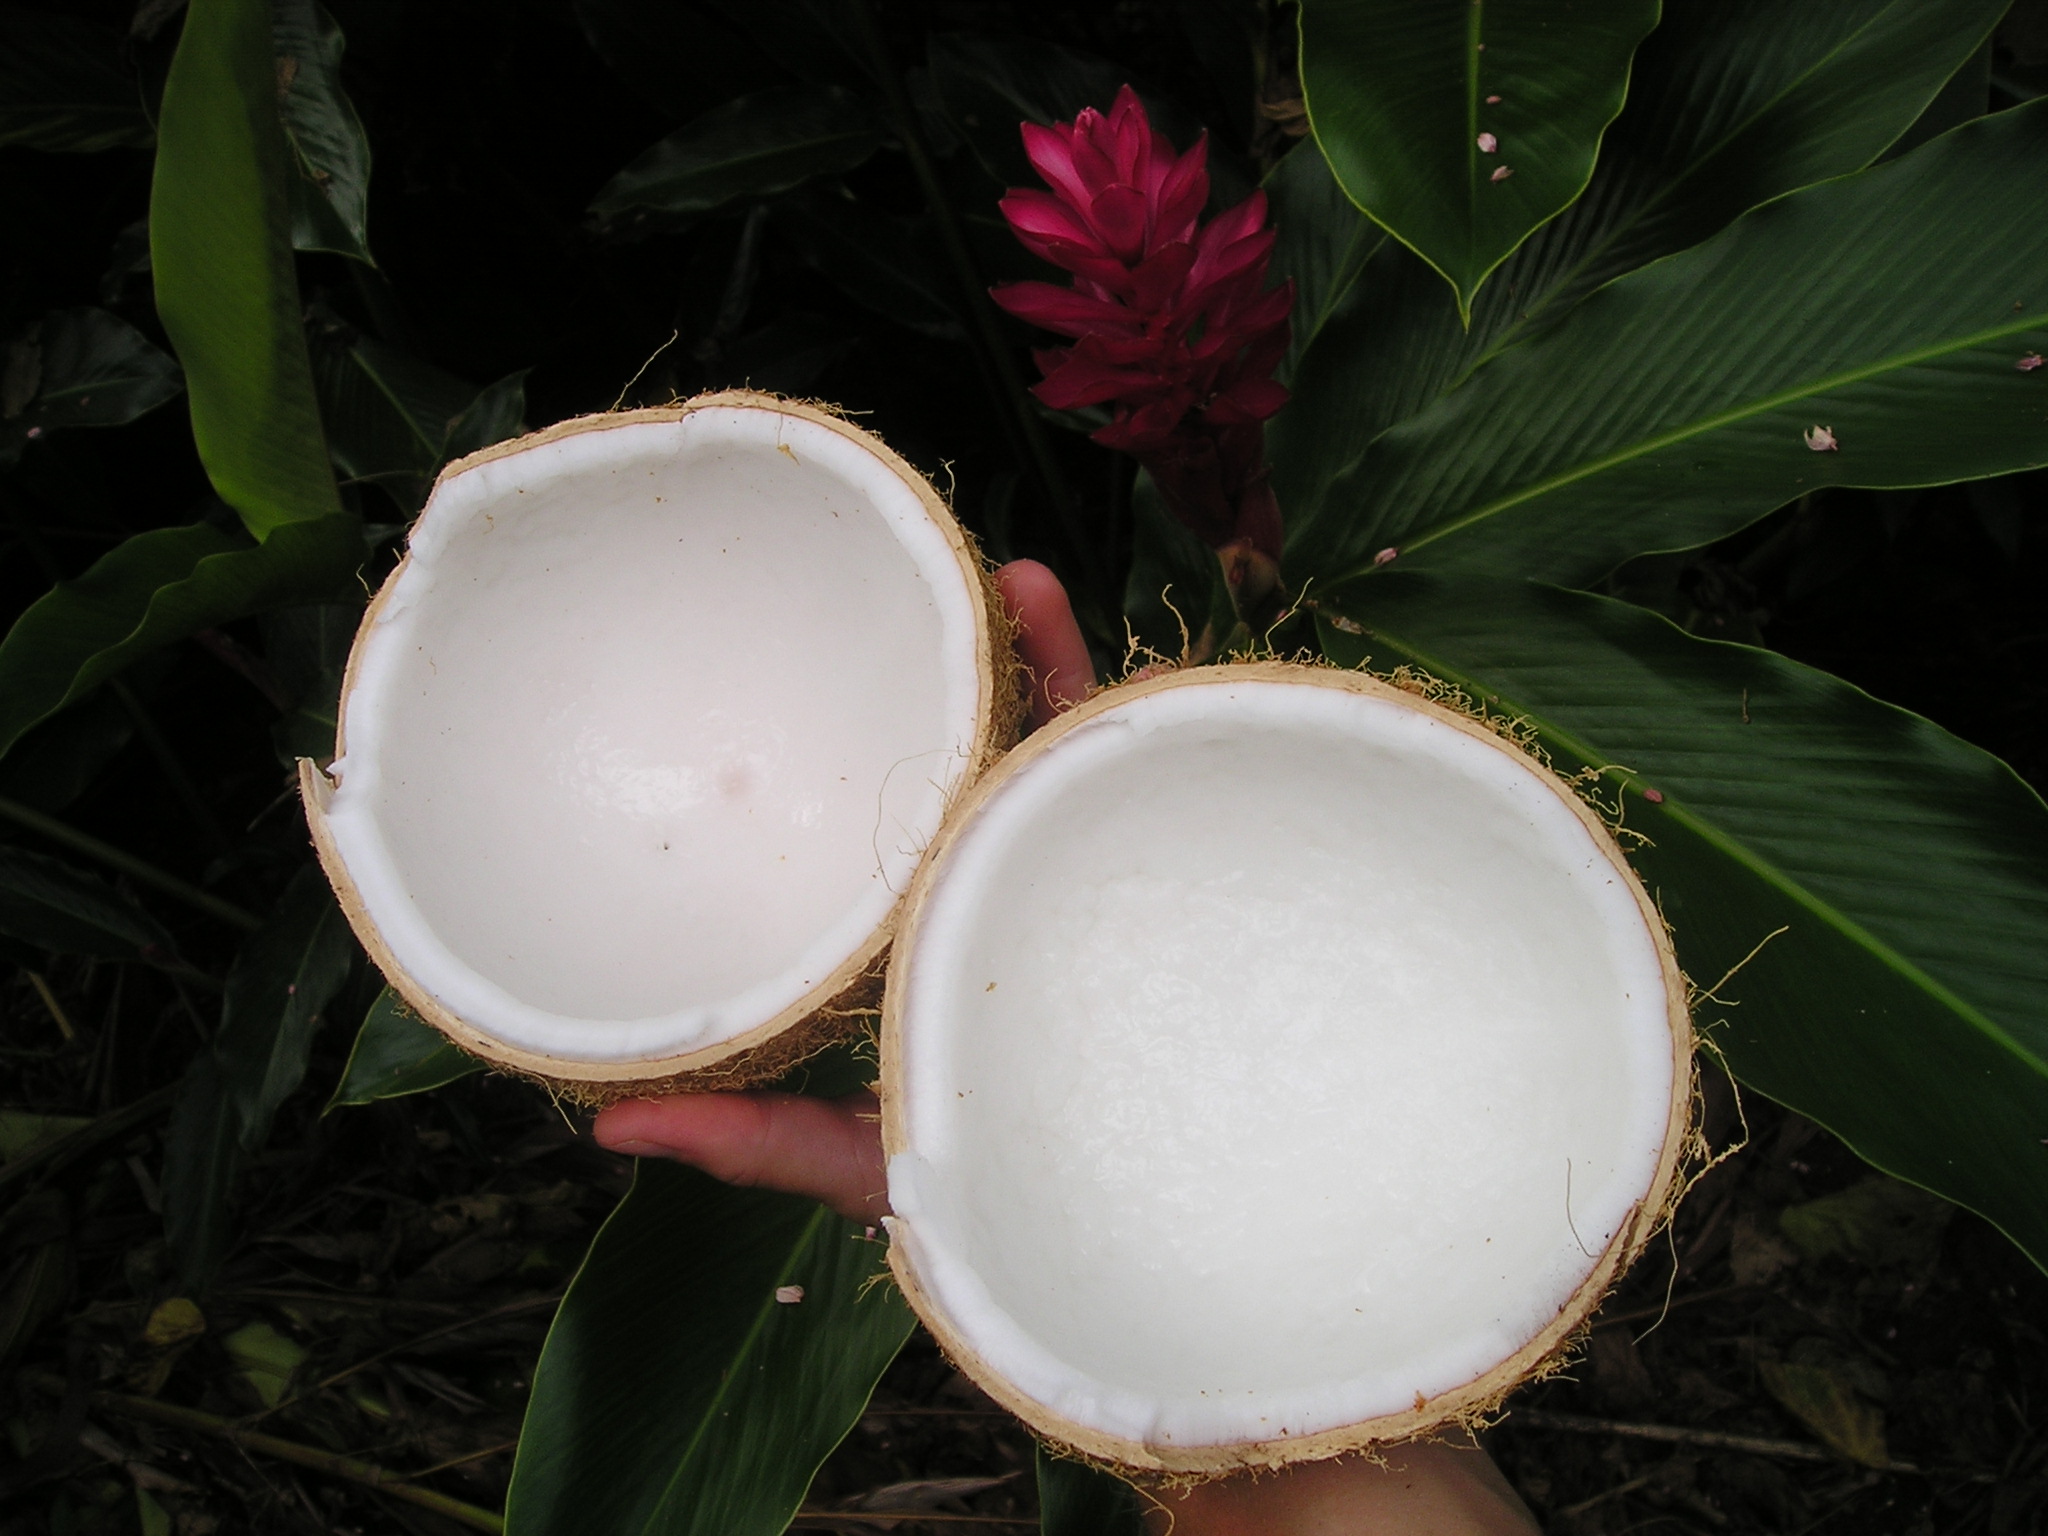
nature, plant, leaf, flower, food, green, botany, flora, coconut, exotic, macro photography, south sea, samoa